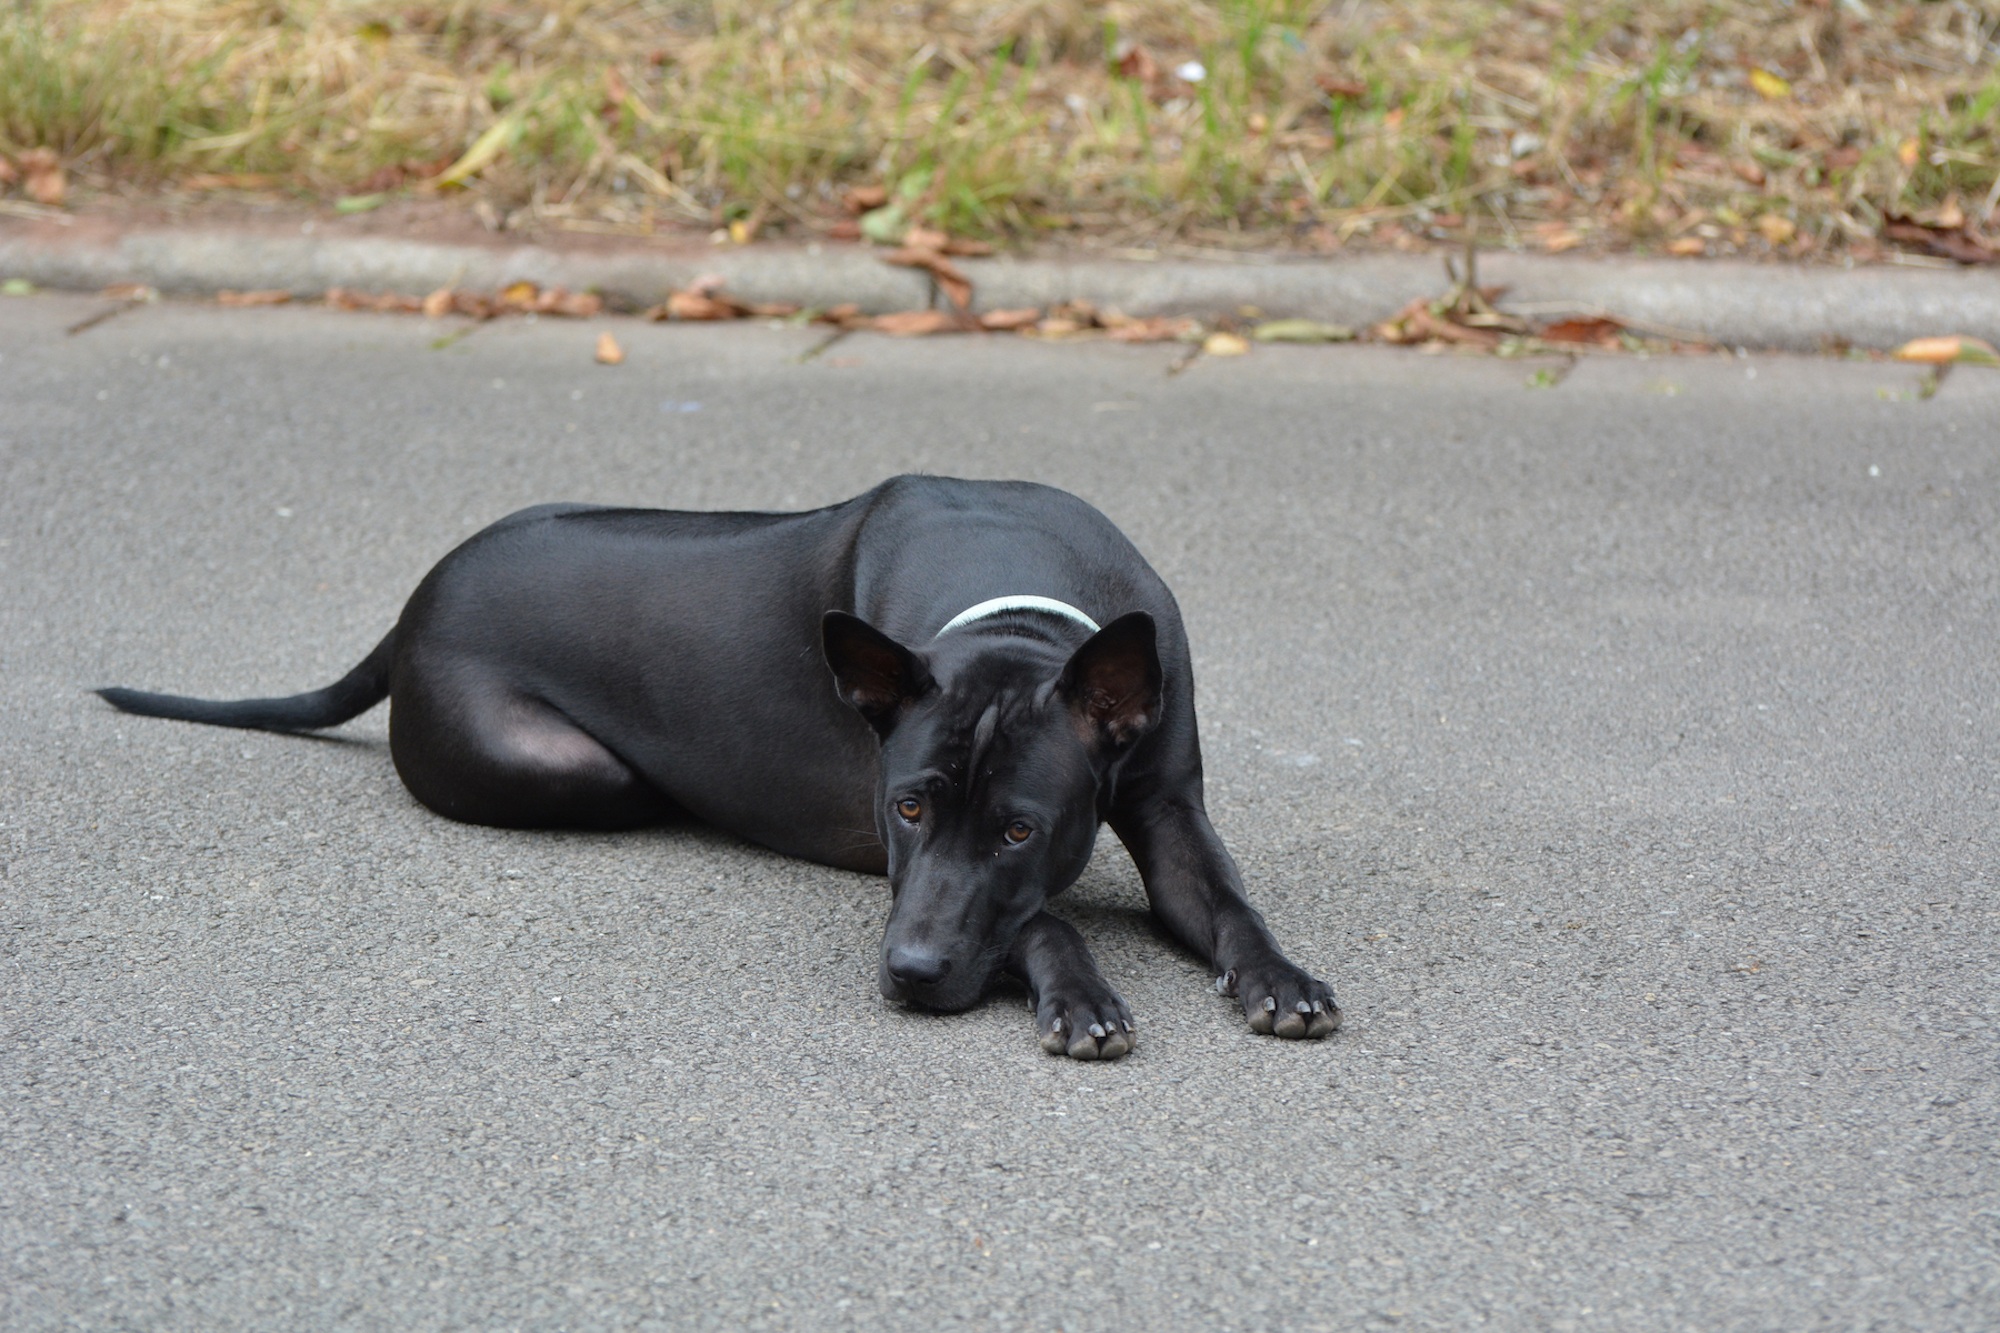
puppy, dog, cute, pet, cat, mammal, black dog, vertebrate, wildlife photography, cute dog, young dog, thai ridgeback, thai ridgeback dog, ridgeback, dog like mammal